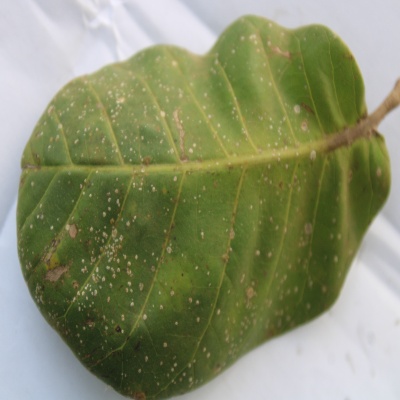
Crop: Cashew
Condition: red rust